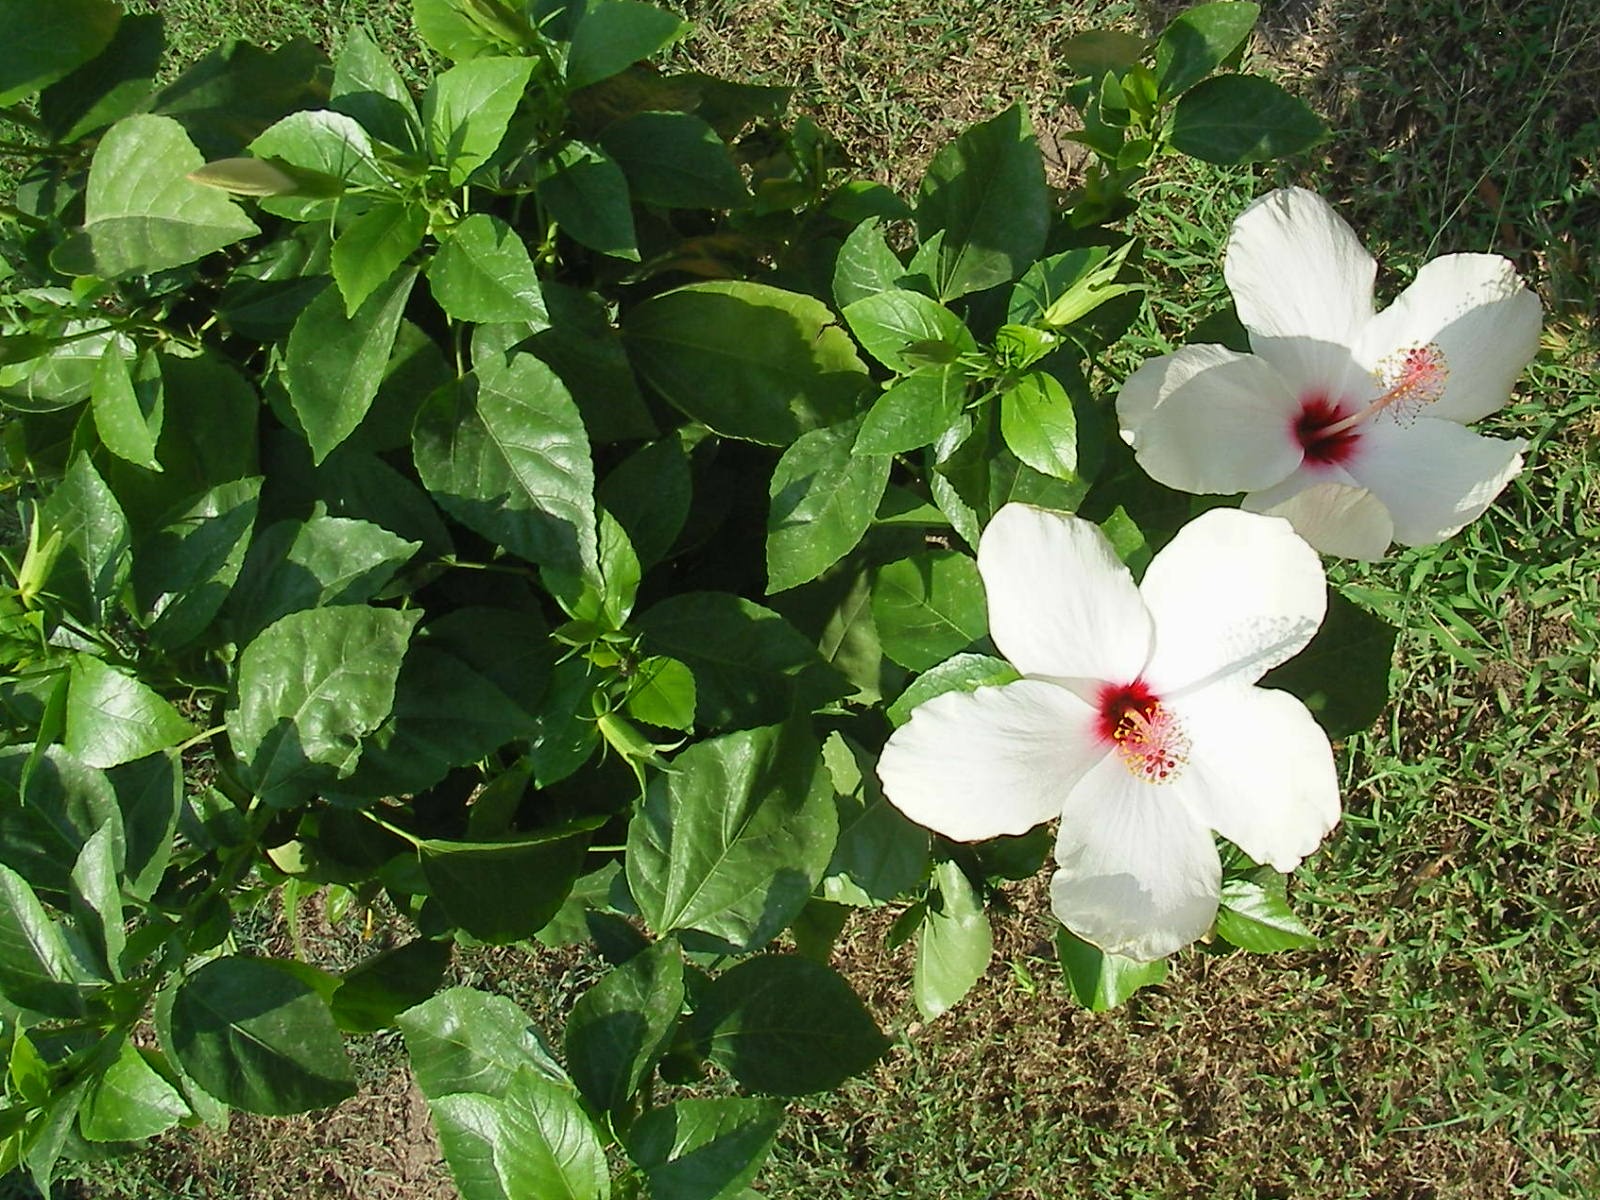
blossom, plant, flower, botany, garden, flora, wildflower, flowers, shrub, just, beautiful, flowering plant, land plant